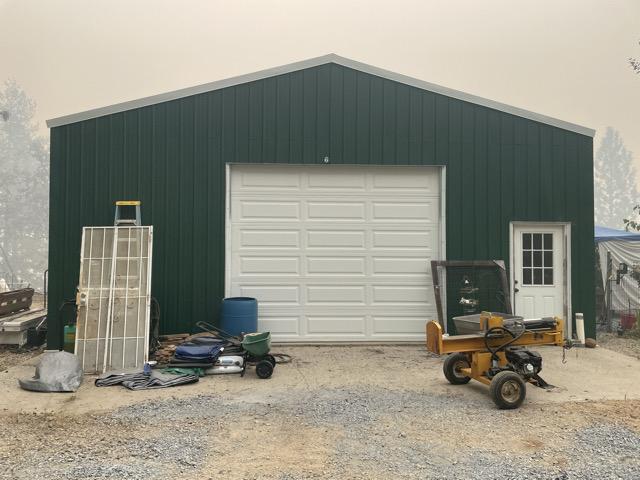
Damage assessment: no_damage